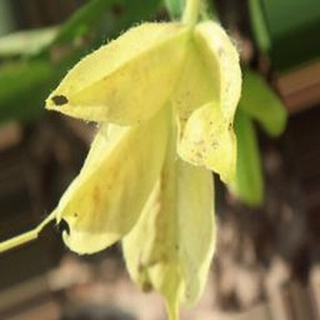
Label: groundnut_nutrition_deficiency